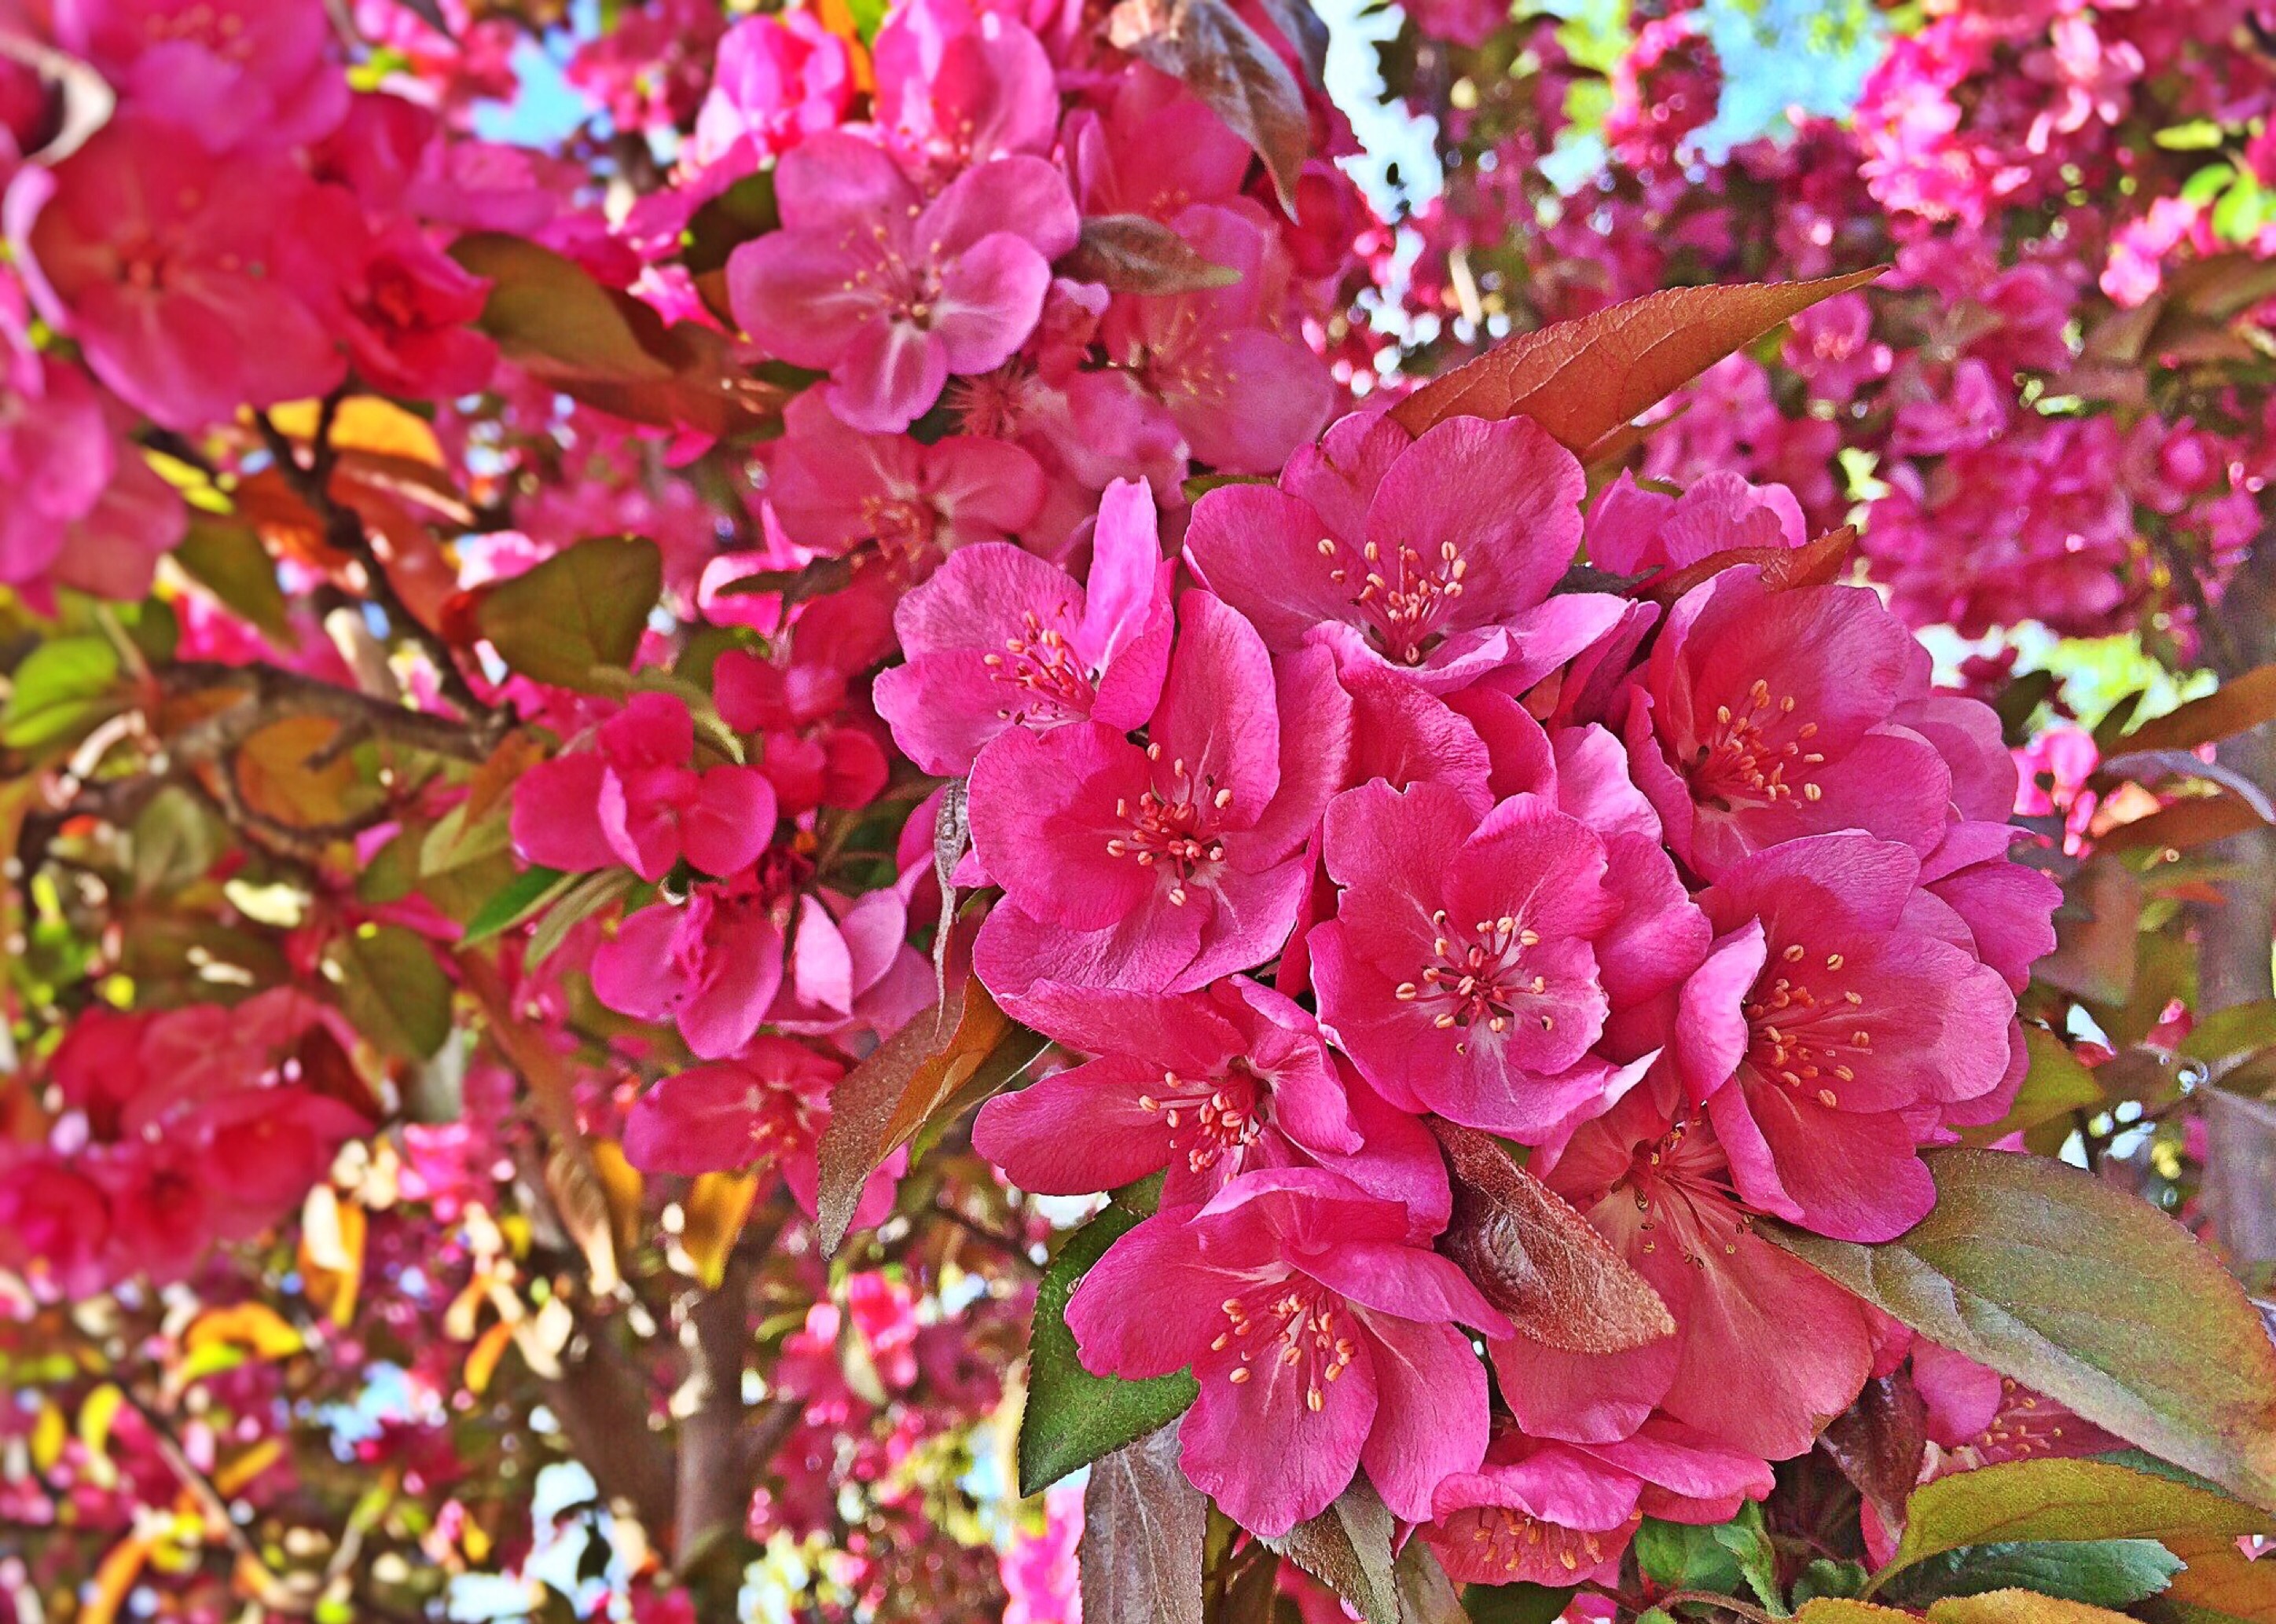
branch, blossom, plant, flower, petal, bloom, spring, color, flora, shrub, flowering plant, woody plant, land plant